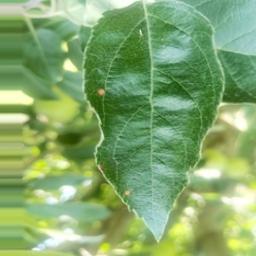
Label: Alternaria